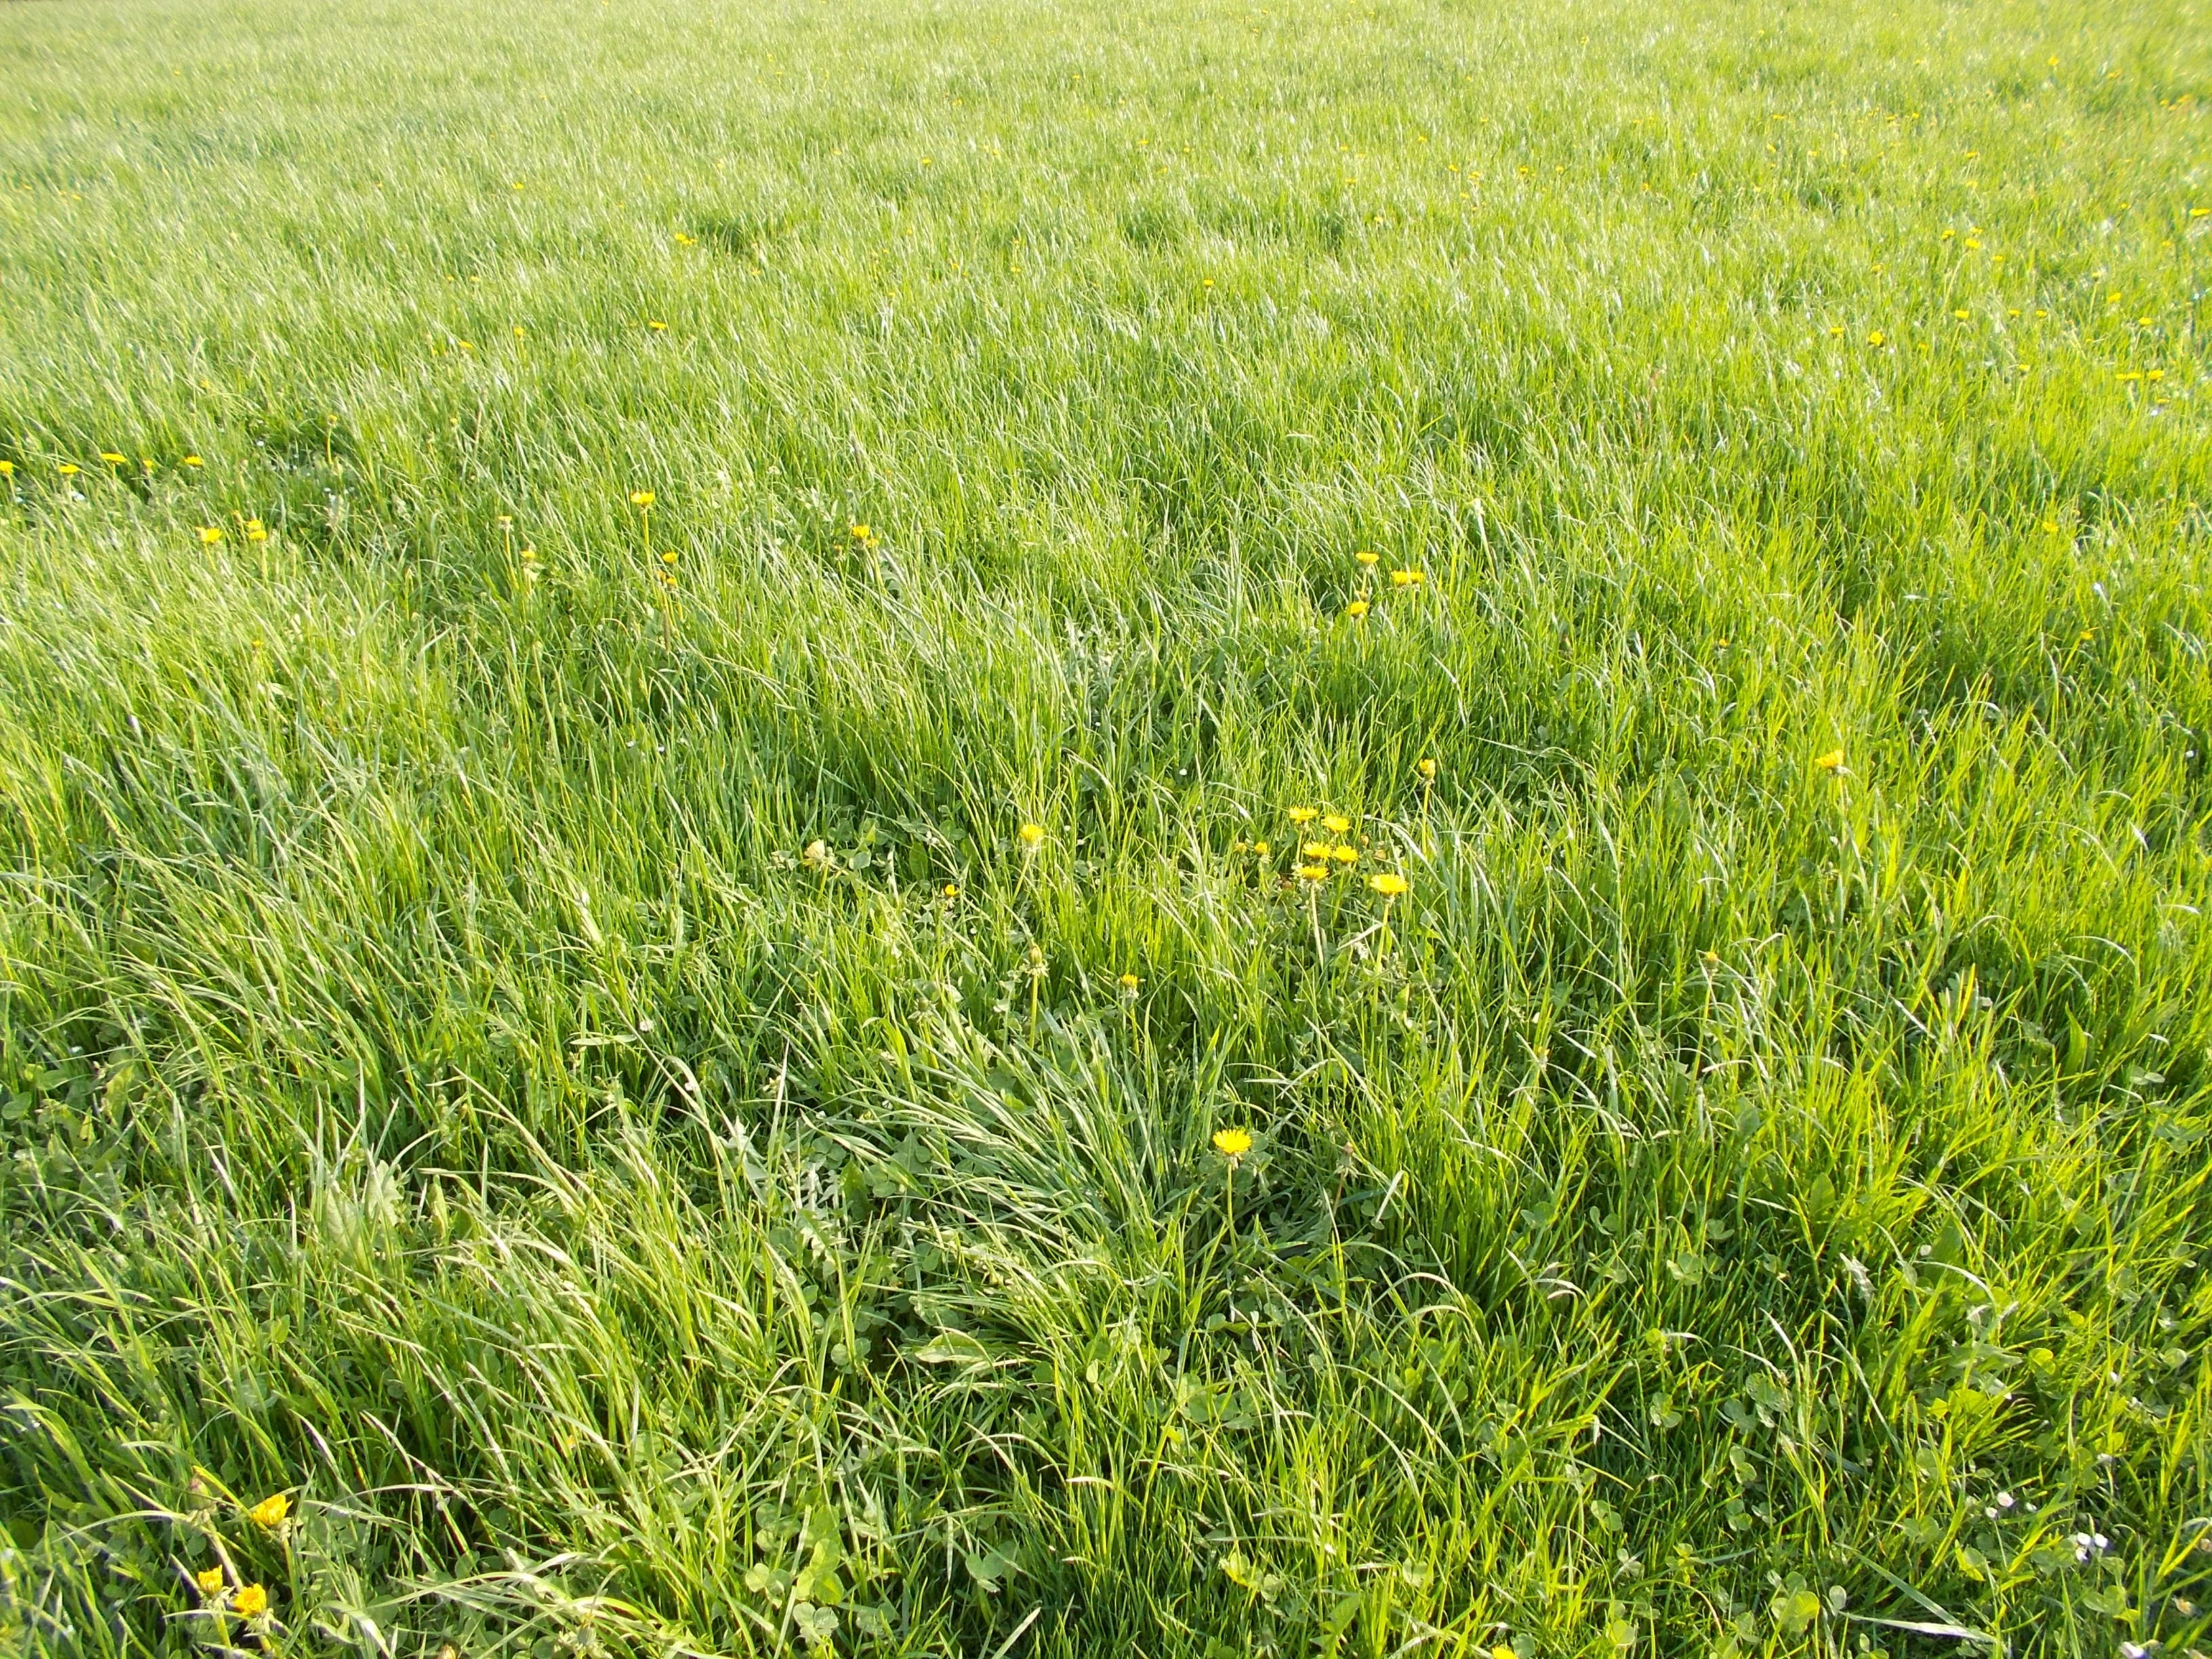
landscape, nature, grass, plant, field, lawn, meadow, prairie, flower, green, crop, pasture, agriculture, plain, wildflower, grassland, vegetation, wetland, habitat, ecosystem, steppe, flowering plant, in the green, natural environment, grass family, land plant